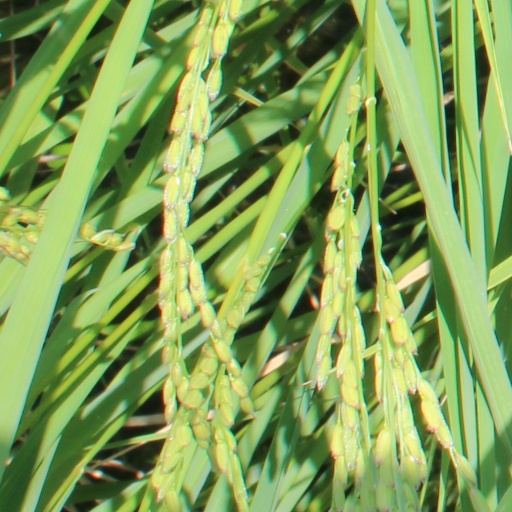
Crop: rice